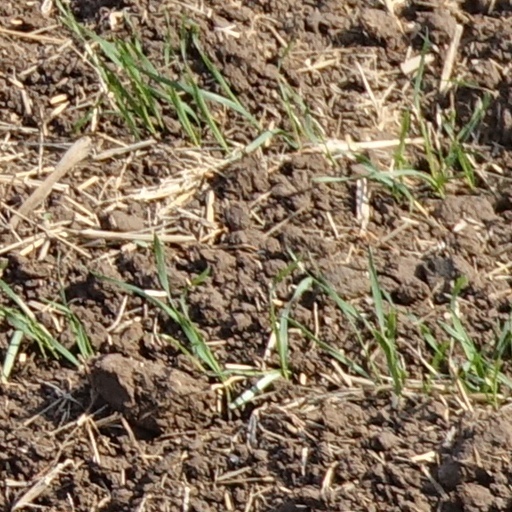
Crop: wheat